Norman Lockhart Smith

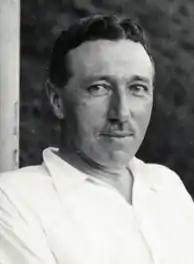
Smith in 1930

Norman Lockhart Smith (Chinese Translated Name: 史美; 29 May 1887 – 27 January 1968) was a British colonial administrator who served as Acting Administrator of Hong Kong on various occasions.